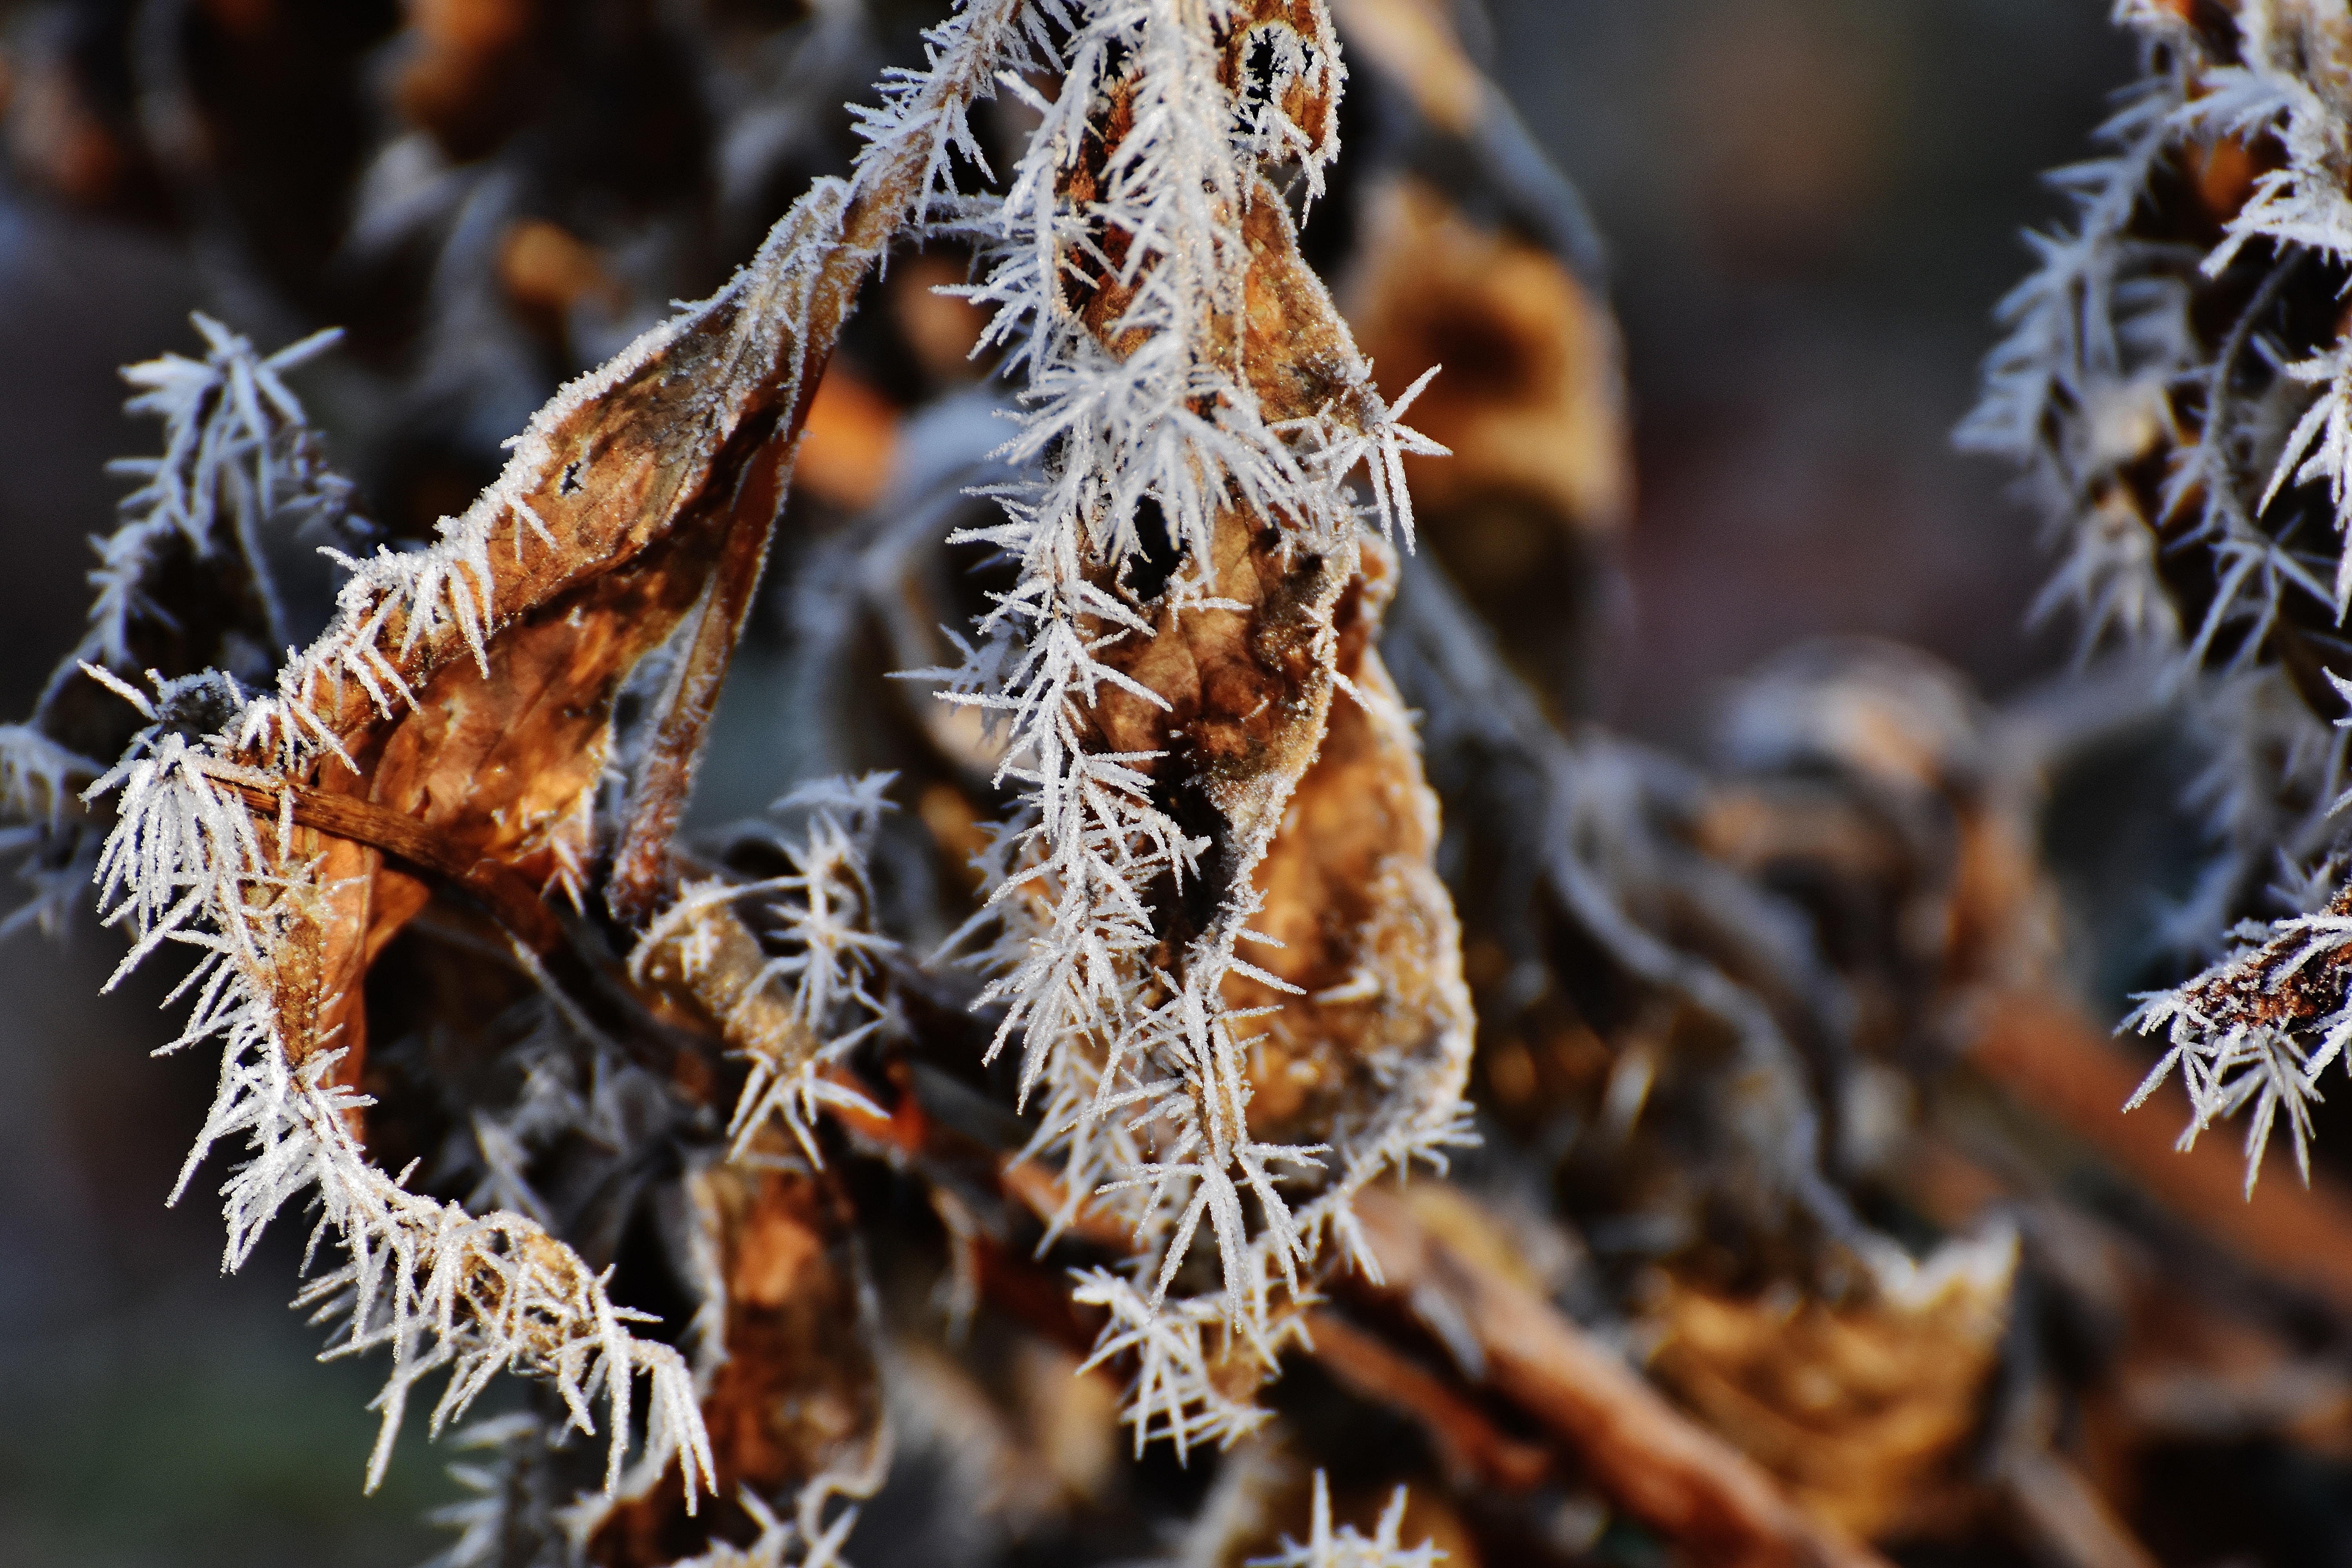
tree, branch, cold, winter, leaf, frost, spring, twig, close up, leaves, larch, hoarfrost, freezing, macro photography